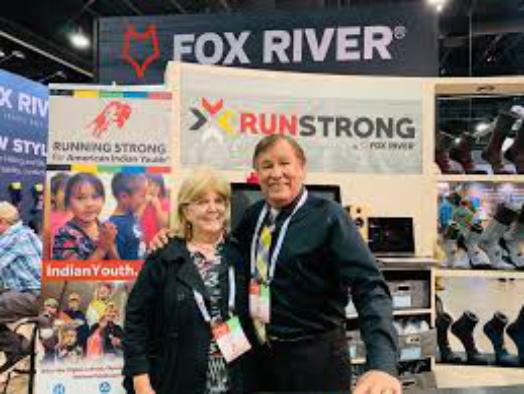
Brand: fox river mills
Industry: Clothes